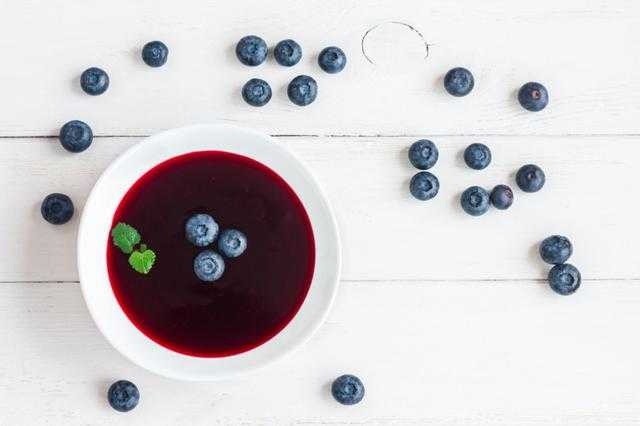
Label: Blueberry